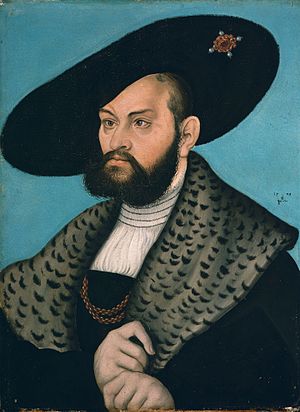
Dorothea af Danmark (1504-1547) / Biografi / Ægteskab
Portræt af Hertug Albrecht fra 1528, udført af Lucas Cranach den ældre.
Dorothea af Danmark var en dansk prinsesse, der var den første hertuginde af Preussen fra 1526 til 1547.